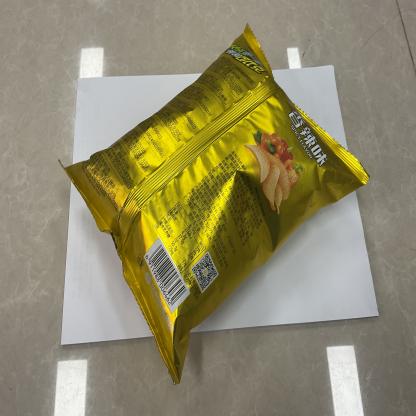
Label: plastics